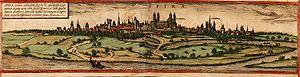
Spire est une ville portuaire fluviale sur le Rhin et un arrondissement du Sud du Land de Rhénanie-Palatinat. Elle compte 50 513 habitants au 30 juin 2006.